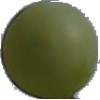
Label: Grape White 4